1928 Peruvian Primera División

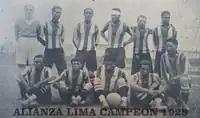
Alianza Lima, champion

The 1928 Primera División was the 13th season of top-flight Peruvian football. A total of 19 teams competed in this league, with Alianza Lima successfully defending their title. The first Superclásico was contested in this season.